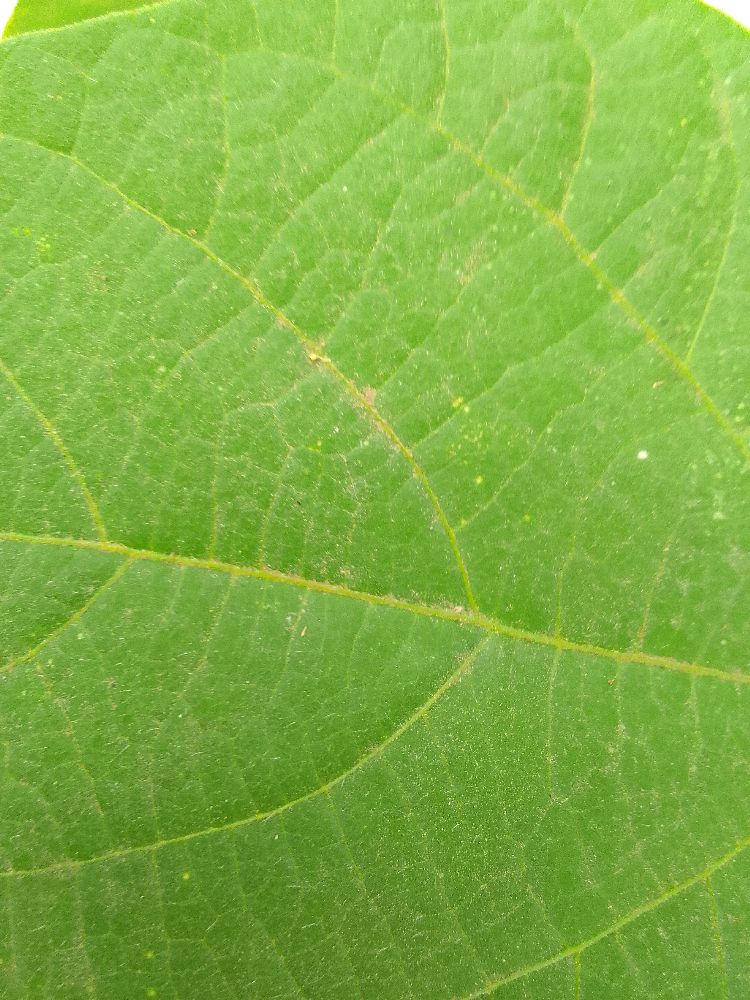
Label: healthy